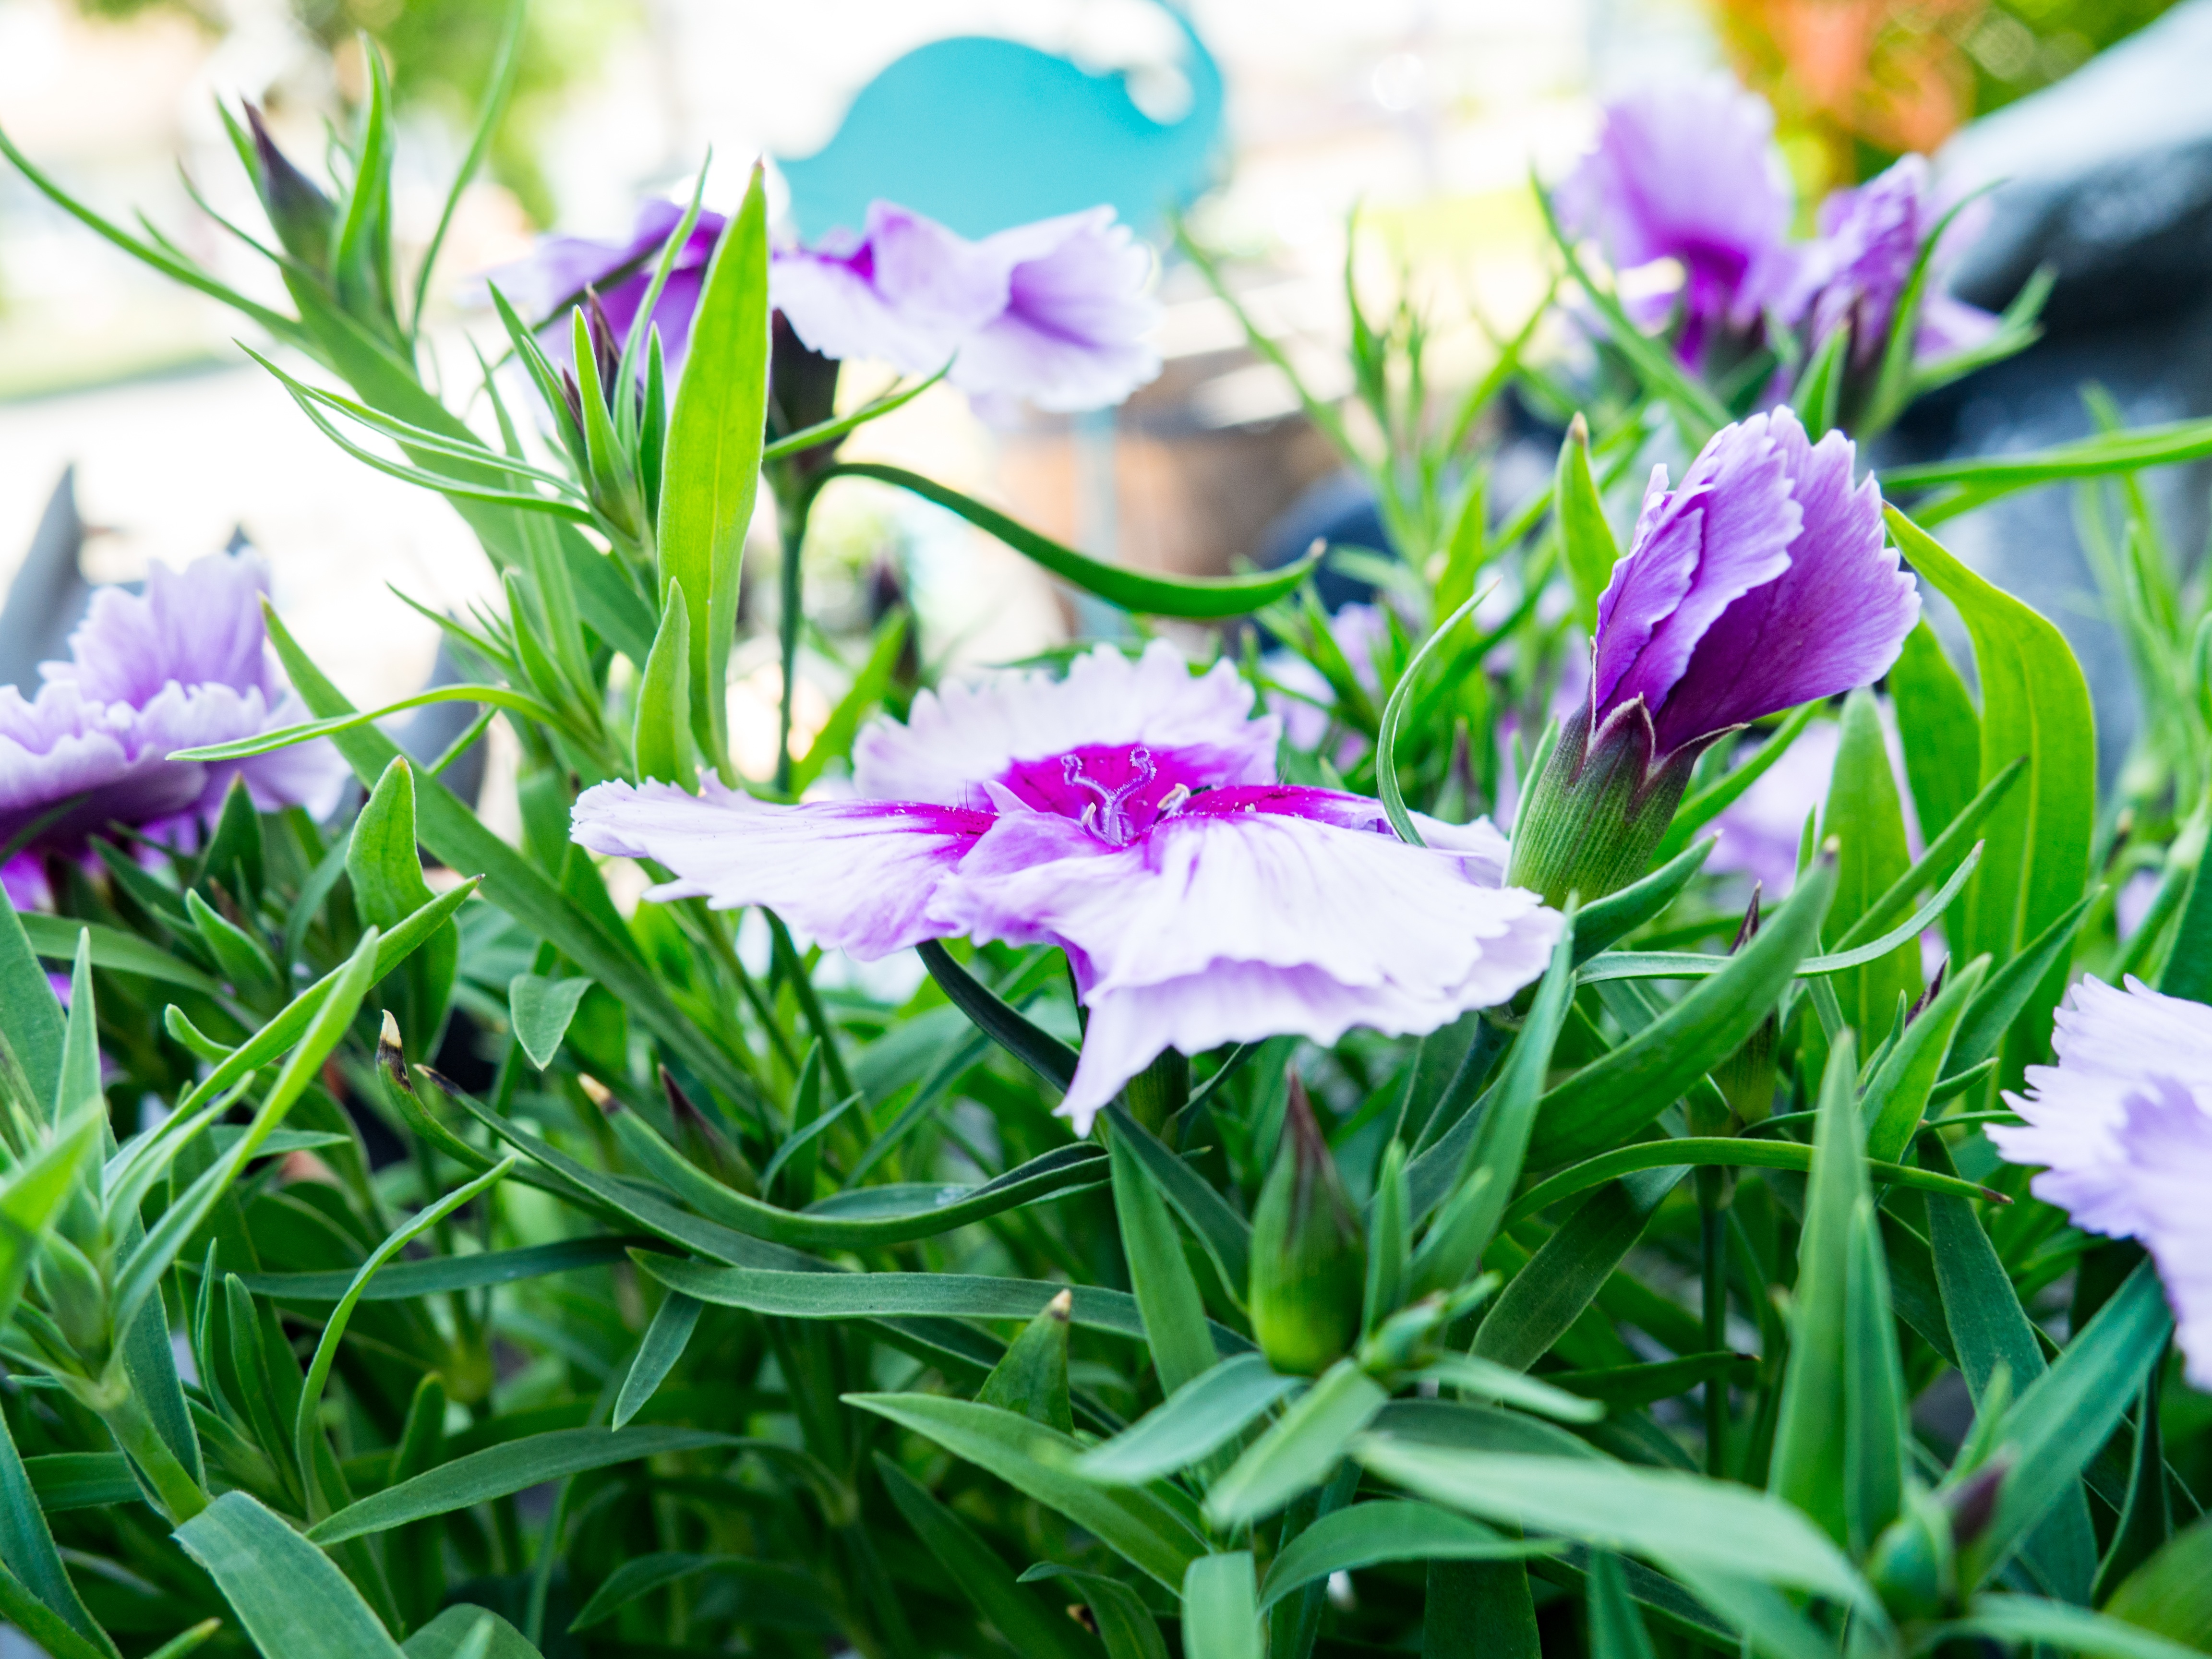
grass, blossom, plant, lawn, meadow, flower, petal, green, botany, garden, flora, wildflower, floristry, macro photography, flowering plant, land plant